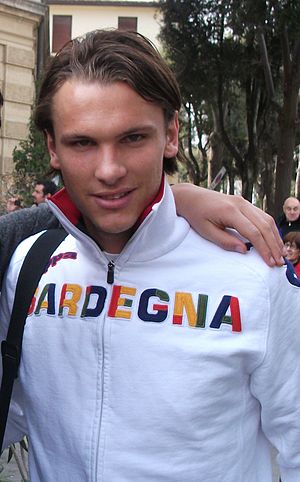
Albin Ekdal
Albin Ekdal, er en svensk fodboldspiller. Han spiller for Hamburger SV i Tyskland.